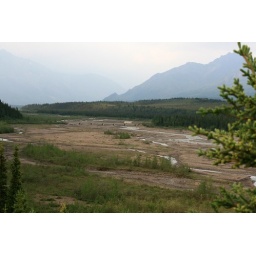
A bridge over the braided stream with a tour bus as we viewed this area during a stop.